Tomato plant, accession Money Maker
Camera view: vertical (180 deg); turntable rotation: 300 degrees
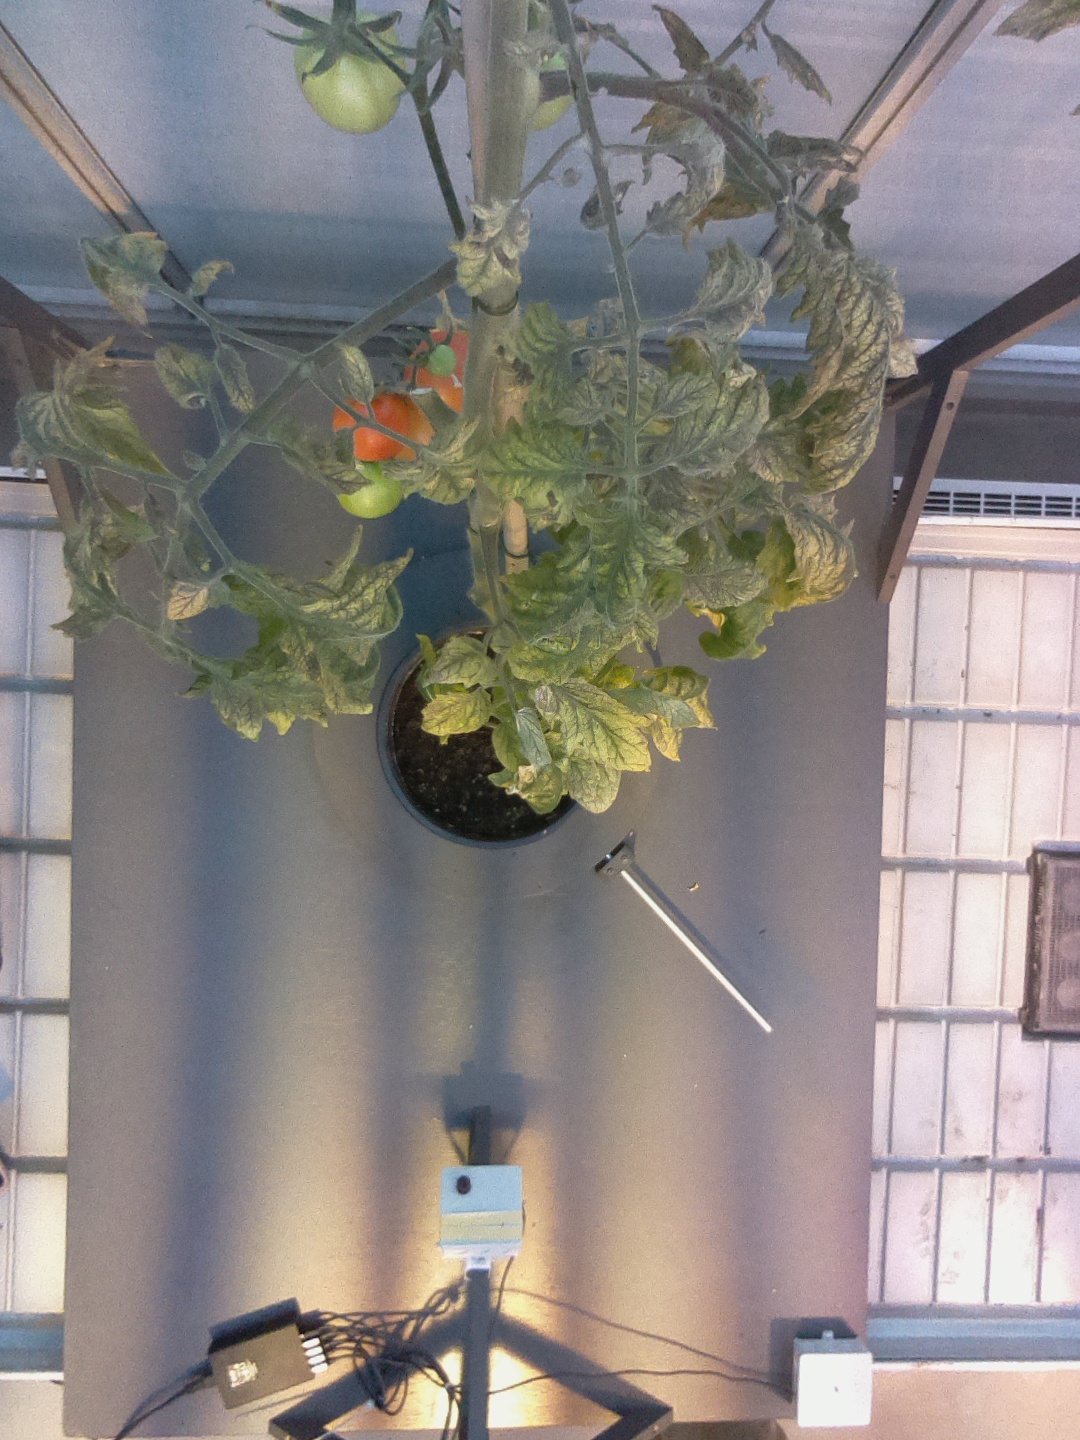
BBCH growth stage 83: 30%-40% of fruits show typical fully ripe color